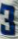
Number: 3